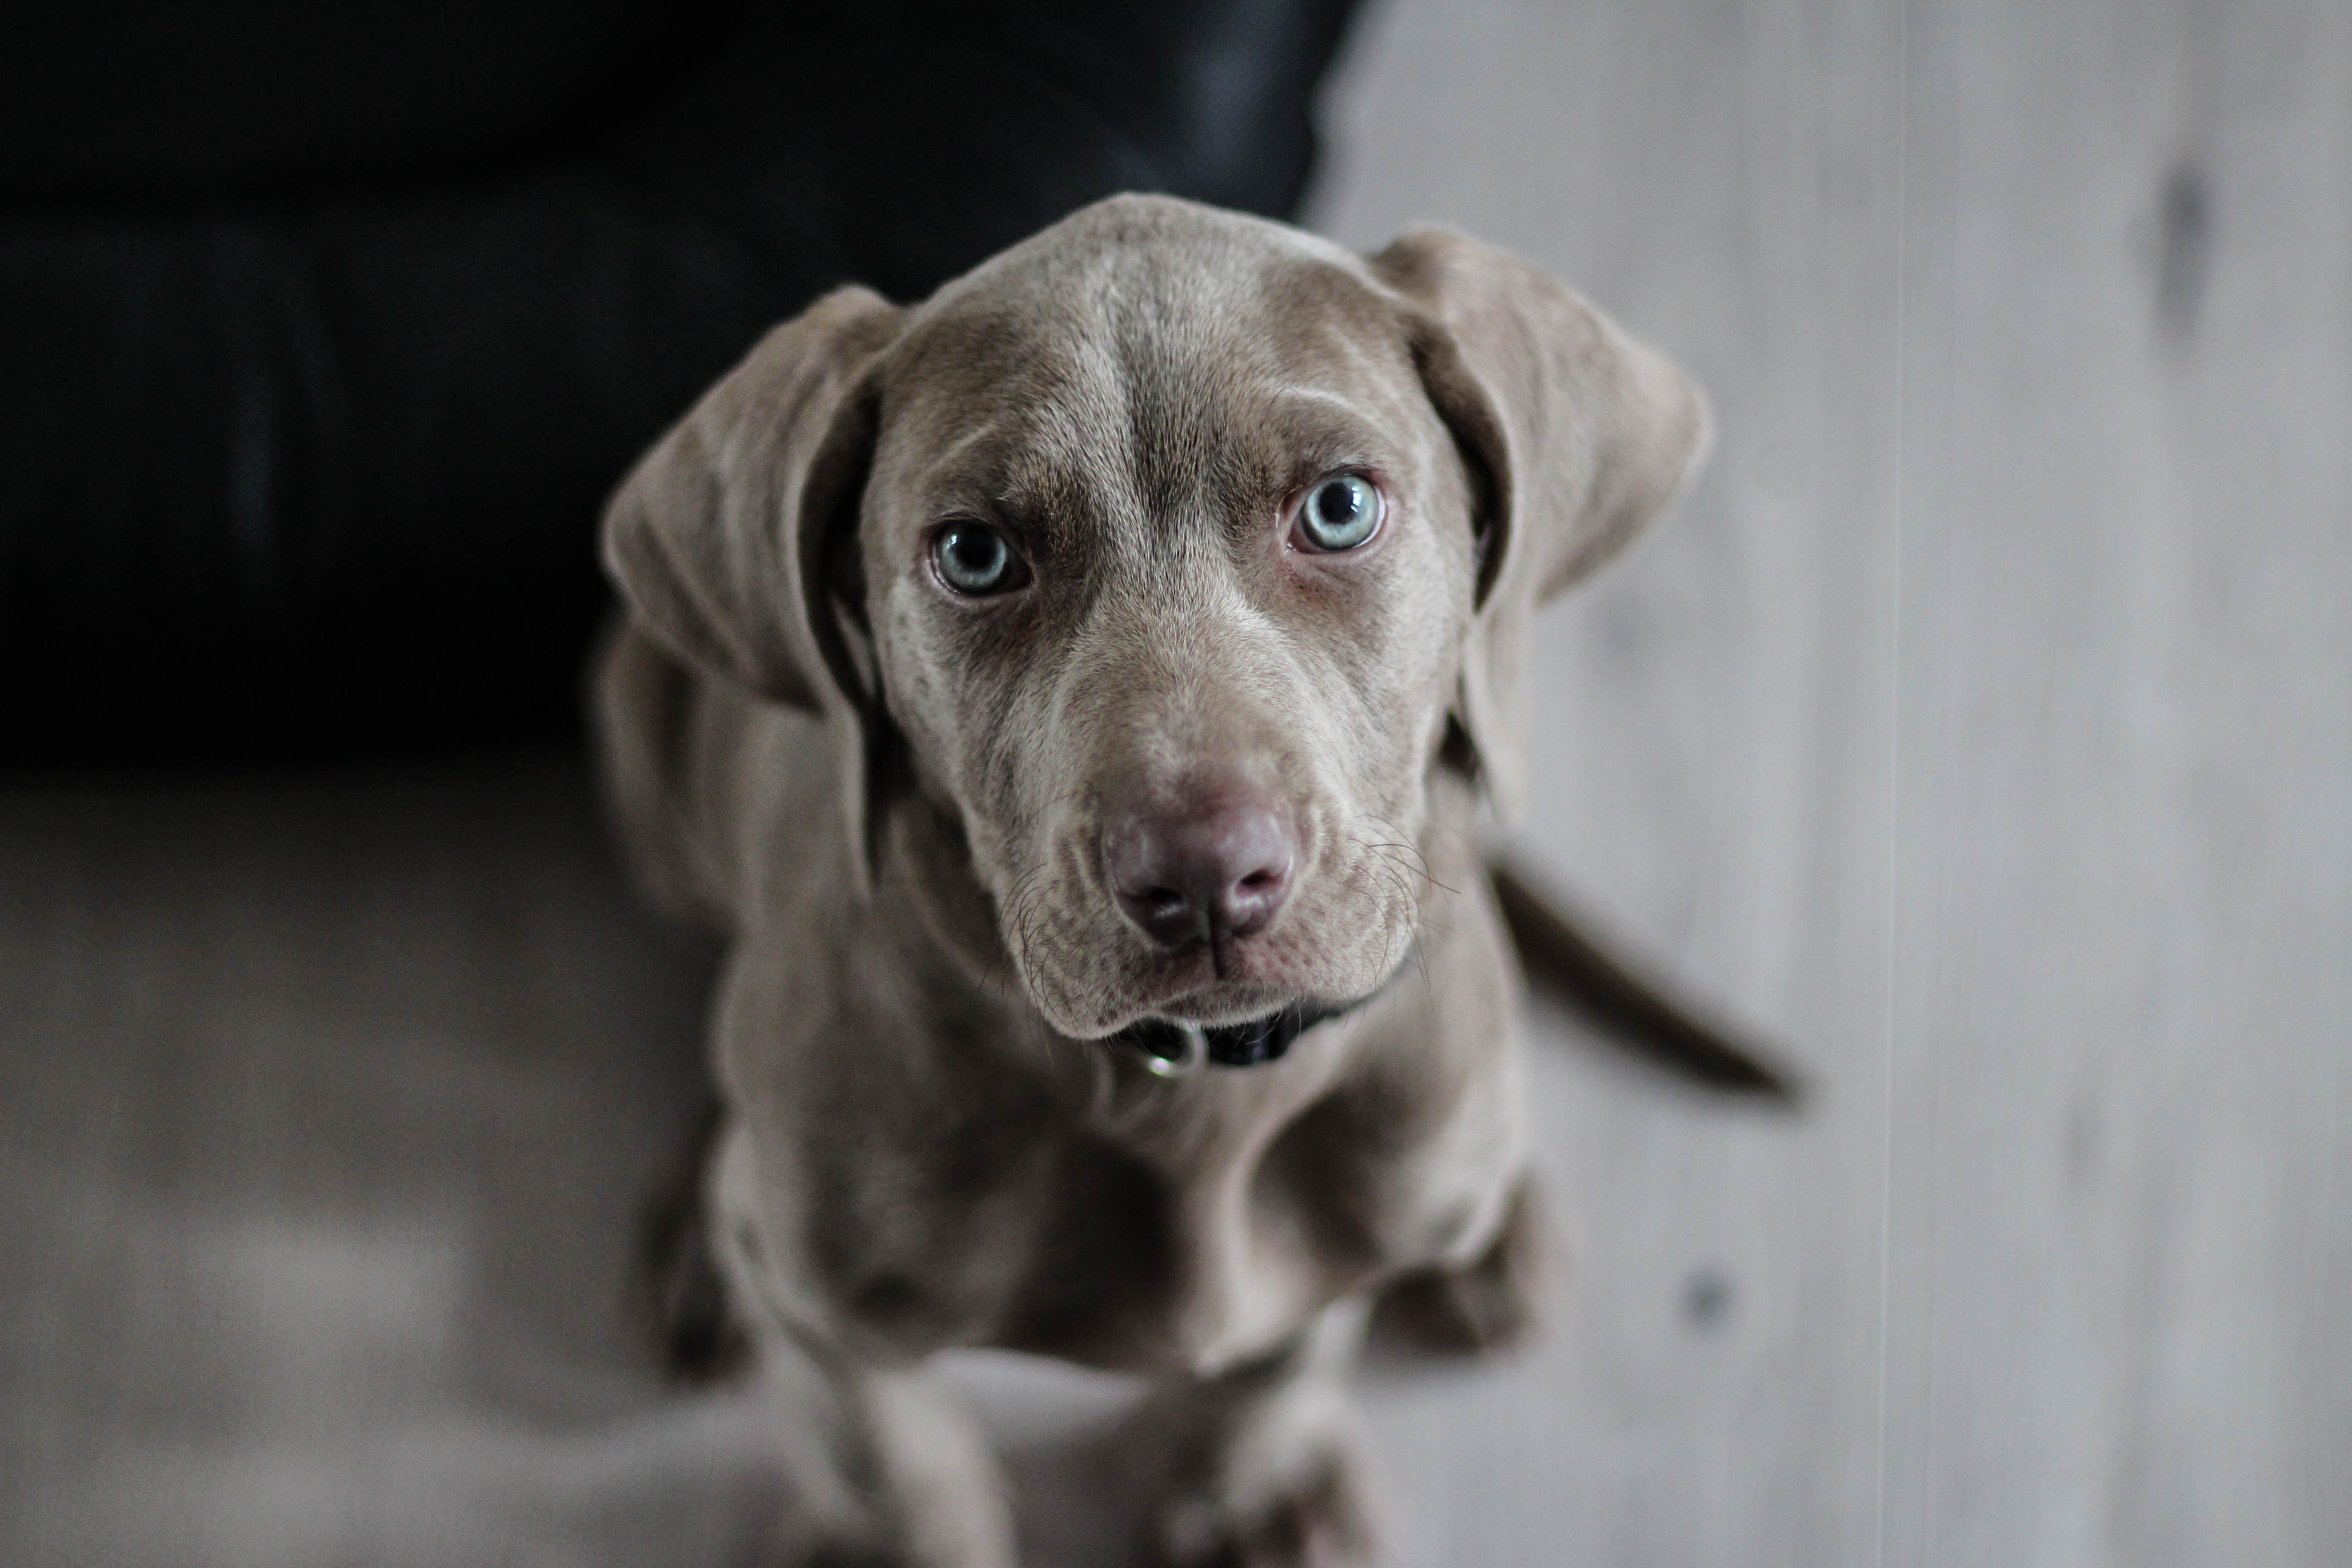
dog, weimaraner, mammal, vertebrate, dog breed, canidae, carnivore, snout, sporting group, pointing breed, blue lacy, labrador retriever, vizsla, Beagador, gun dog, working dog, chesapeake bay retriever, whiskers